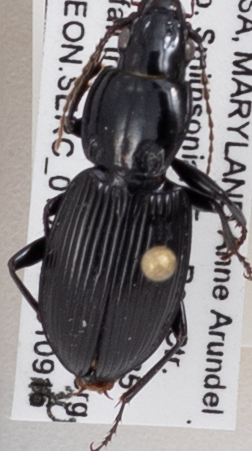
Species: Pterostichus stygicus
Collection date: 2021-09-30
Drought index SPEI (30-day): -0.184
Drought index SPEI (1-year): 0.738
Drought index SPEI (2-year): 1.45